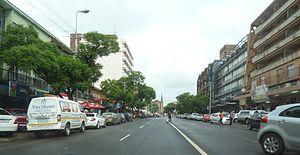
Sunnyside est le plus ancien faubourg de Pretoria, la capitale de l'Afrique du Sud. Situé à proximité de Pretoria Central, il fut baptisé Sunnyside en raison de sa situation sur le versant nord et ensoleillé de la crête de Bronberg.